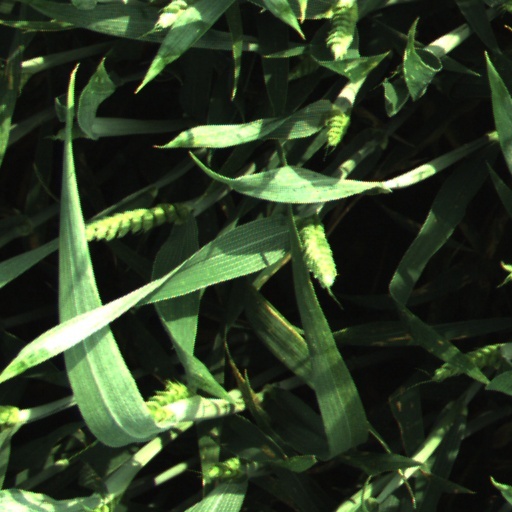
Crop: wheat